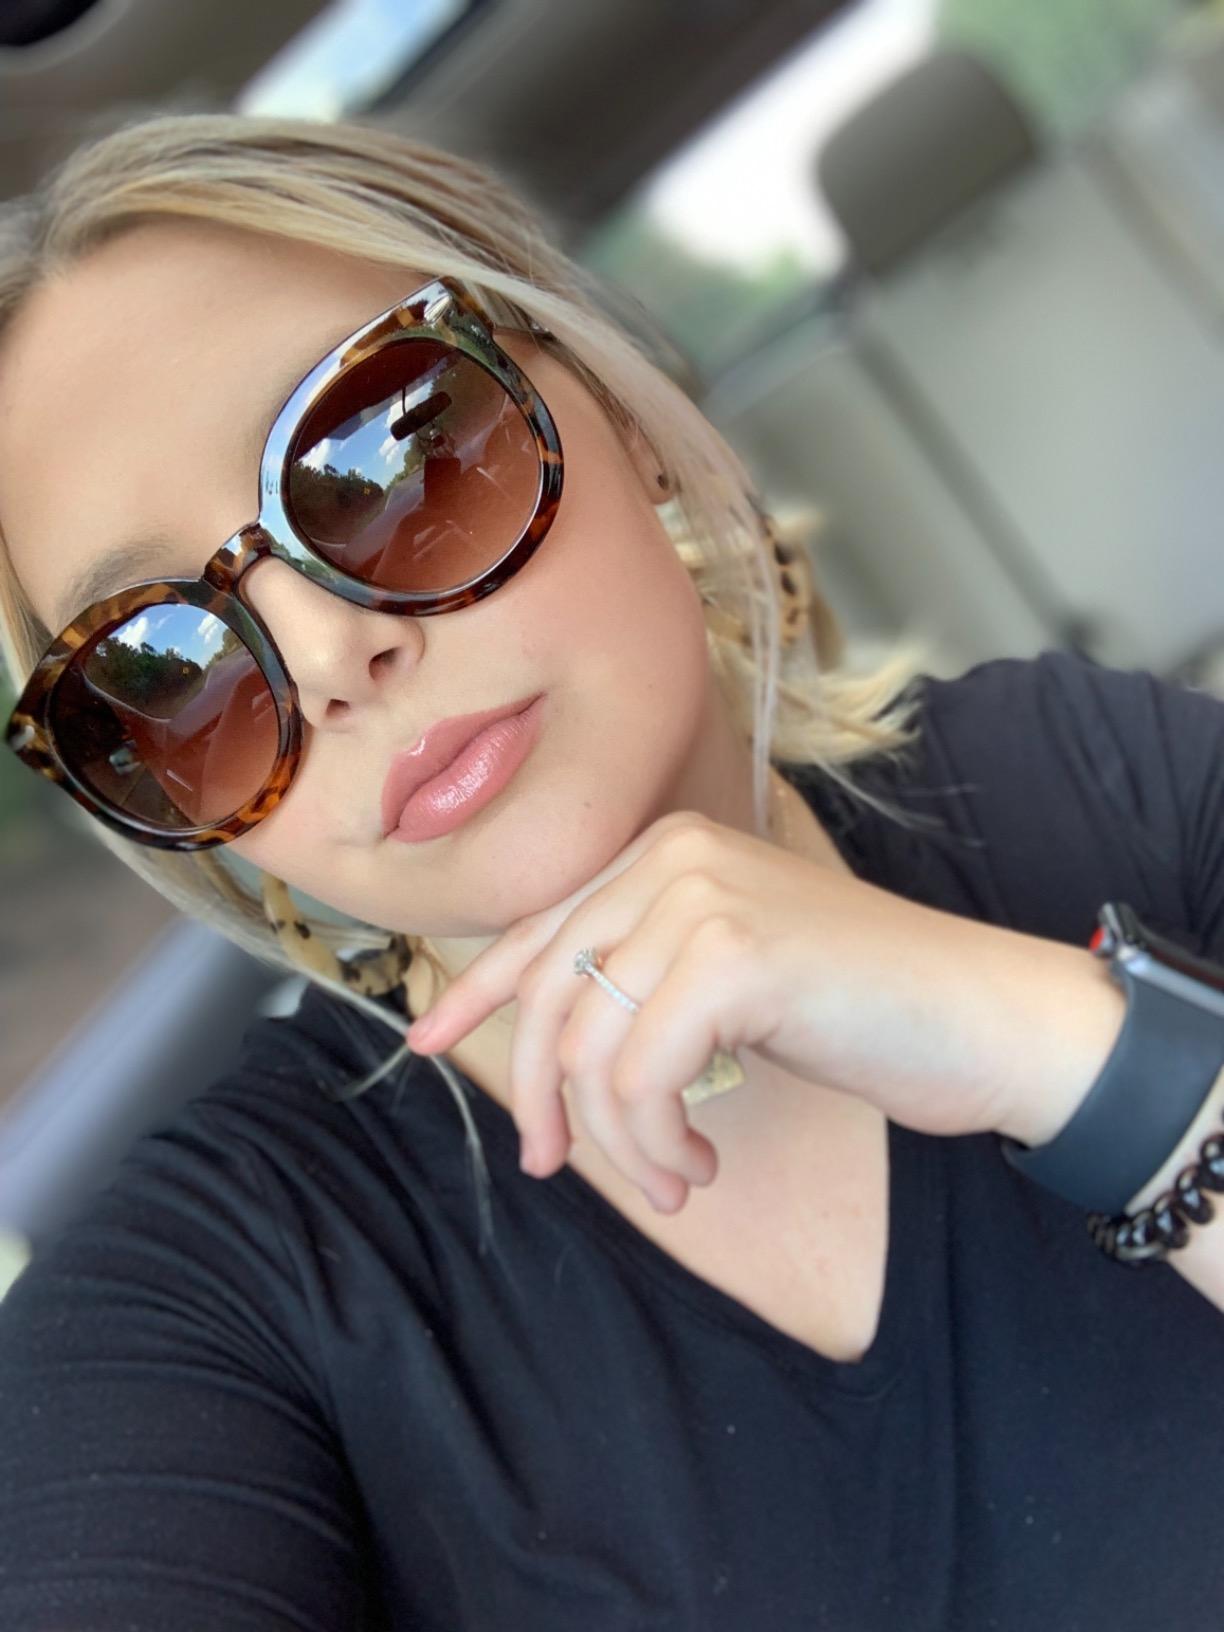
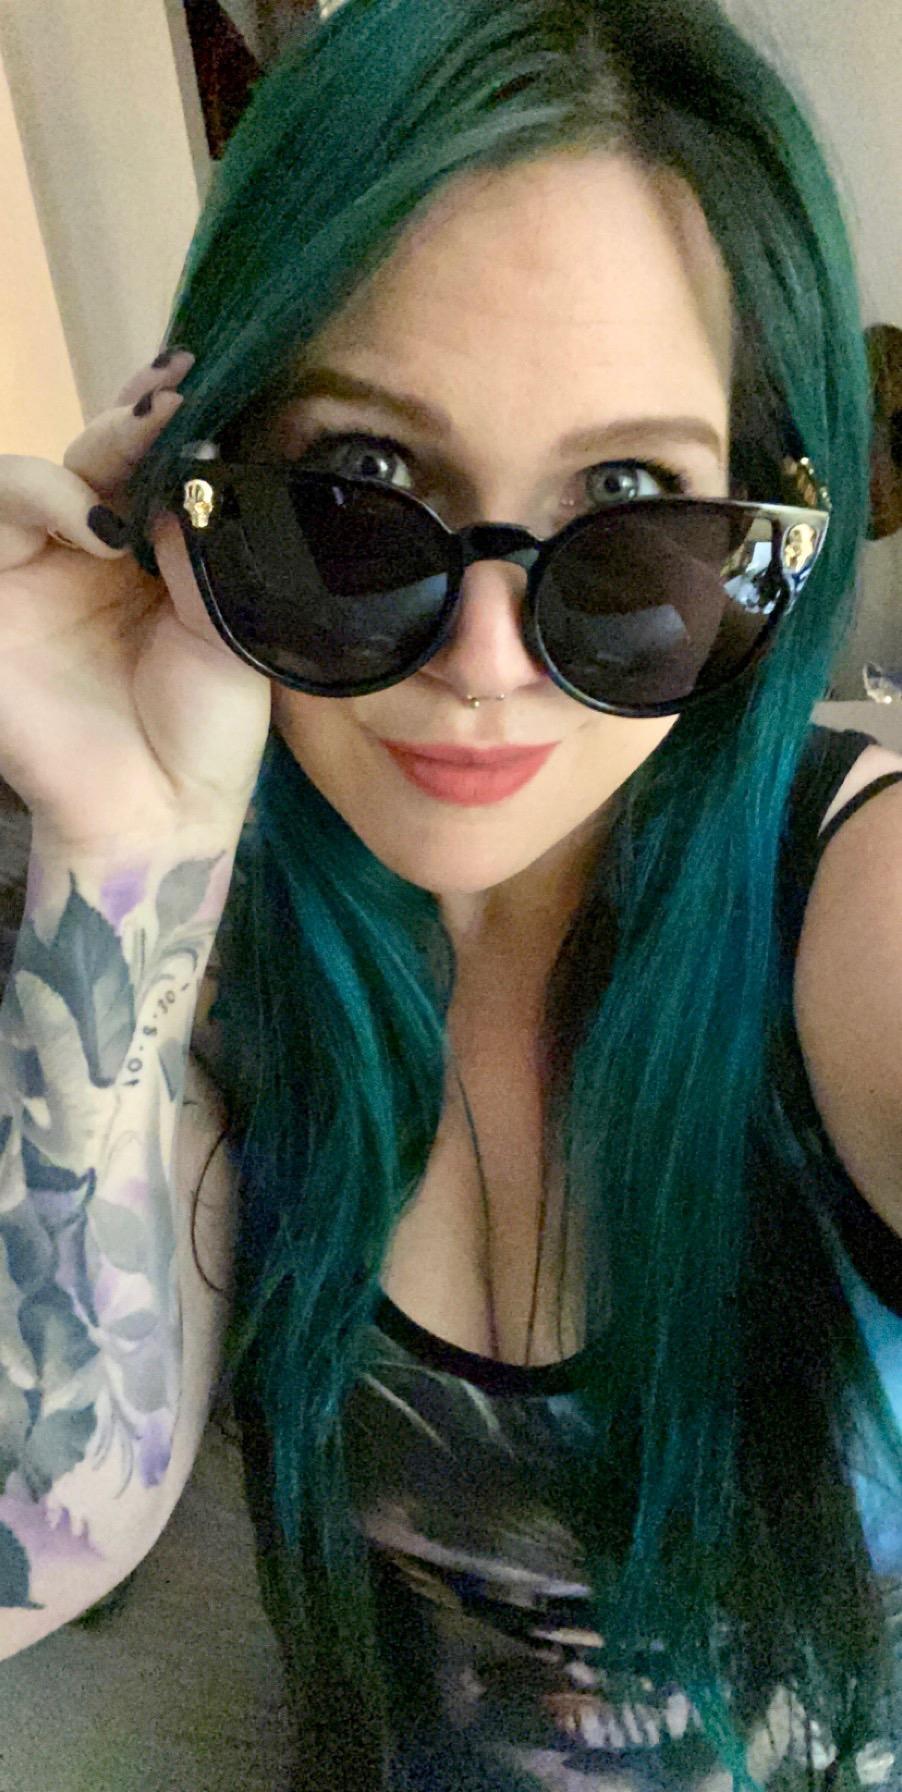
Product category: accessories_sunglasses
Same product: no